McDonnell Douglas F-15 Eagle

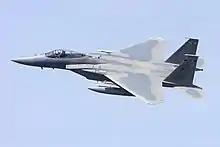
A USAF F-15C of the 125th Fighter Wing

The ASM-135 missile was designed to be a standoff antisatellite (ASAT) weapon, with the F-15 acting as a first stage. The Soviet Union could correlate a U.S. rocket launch with a spy satellite loss, but an F-15 carrying an ASAT would blend in among hundreds of F-15 flights. From January 1984 to September 1986, two F-15As were used as launch platforms for the ASAT missile. The F-15As were modified to carry one ASM-135 on the centerline station with extra equipment within a special centerline pylon. The launch aircraft executed a Mach 1.22, 3.8 g climb at 65° to release the ASAT missile at an altitude of . The flight computer was updated to control the zoom-climb and missile release.